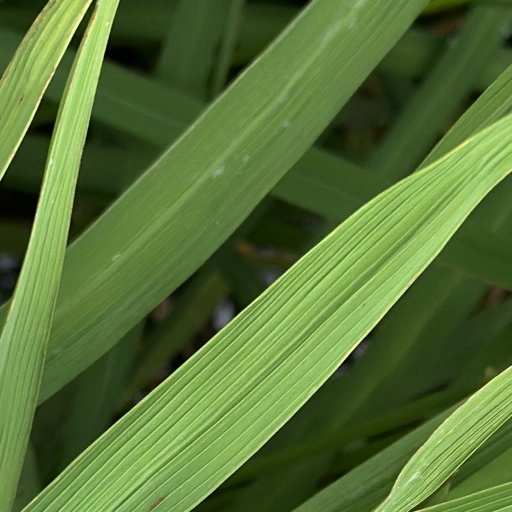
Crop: rice